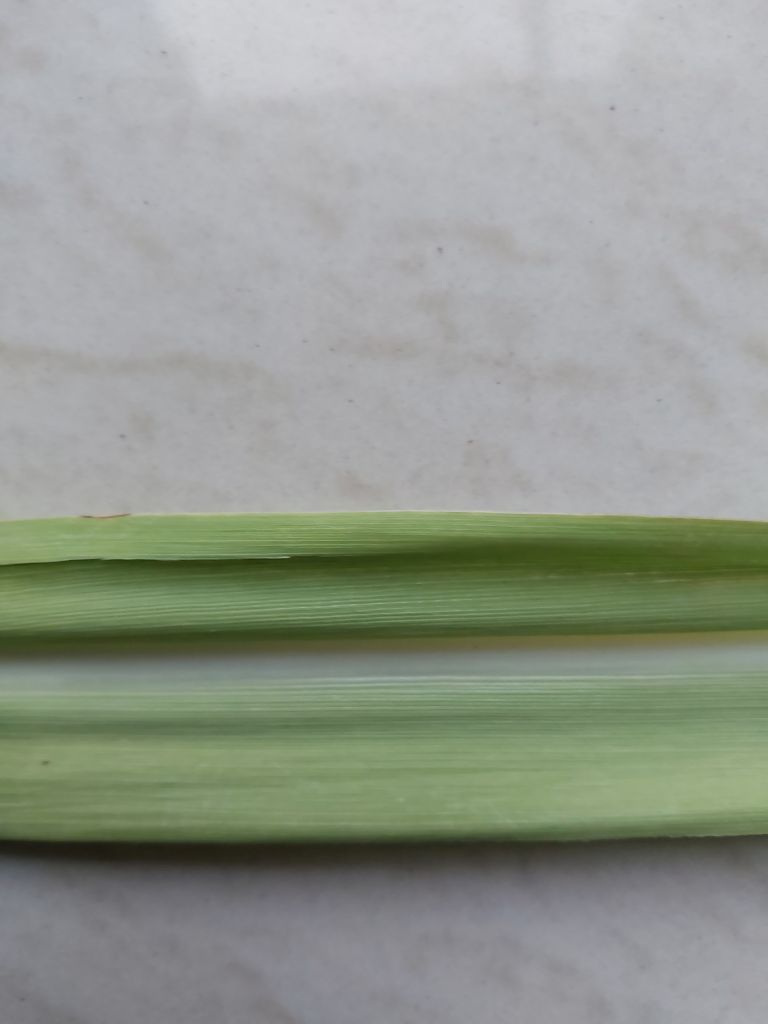
Label: Viral Disease